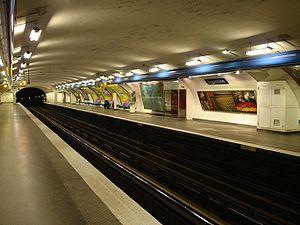
La liste des stations du métro de Paris propose un aperçu des stations actuellement en service, fermées ou autres, du métro de Paris, en France. Le métro a ouvert en 1900 et comprend 302 stations et 383 points d'arrêt, depuis le 23 mars 2013. Les stations fermées ne sont pas comptées dans le total.
Argentine est une station de la ligne 1 du métro de Paris, située à la limite du quartier de Chaillot du 16ᵉ arrondissement et du quartier des Ternes du 17ᵉ arrondissement de Paris.